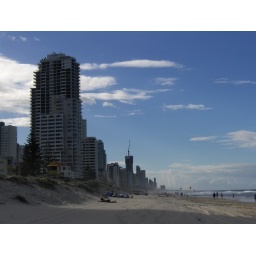
Bit of a cold day, the beach gets shaded quite quickly by the amount of tall buildings around.